Hurricane Alex (2010)

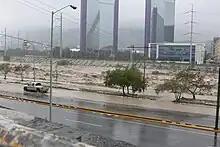
Santa Catarina River flooding through Monterrey, Nuevo León

In Nuevo León, fifteen people were confirmed to have died: one bricklayer who died after a housing unit under construction collapsed on top of him; two men and a woman who died after their vehicle rolled over and crashed into a semi-trailer truck due to the intense rainfall; a 25-year-old who was swept away by swift currents and pinned against a fence; an elderly man who died after a wall toppled over him, a woman who died after a large boulder from a rock slide fell on her home, and a young man who fell onto the Arroyo Topo Chico. Eight more bodies were found after floodwaters began receding, although one is believed to have been washed away from a cemetery. Twenty people in Nuevo León were reported missing.